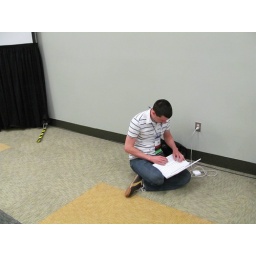
It isn't a tech conference without at least one person alone against a wall with a laptop.